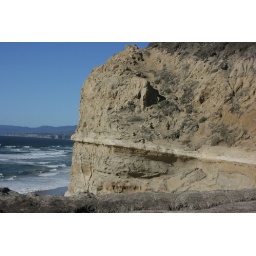
Took these shots when we went in the car around the Pacific ocean